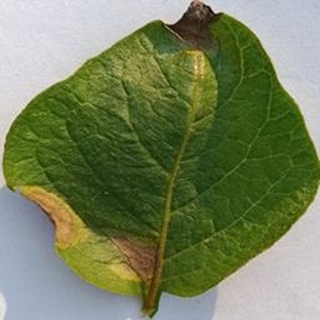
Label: potato_late_blight